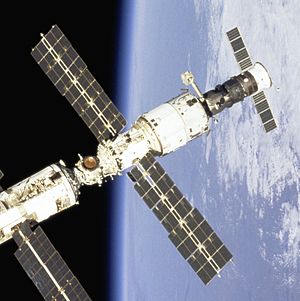
Den Internationale Rumstation / Opbygningen af rumstationen / Trykregulerede moduler
Zvezda modulet
Den Internationale Rumstation er en rumstation i kredsløb om jorden i en højde af ca. 386 km. Rumstationen vejer ca. 450 ton. Rumstationen bevæger sig med en fart på 27.700 kilometer i timen og fuldfører næsten 16 kredsløb rundt om jorden per døgn.